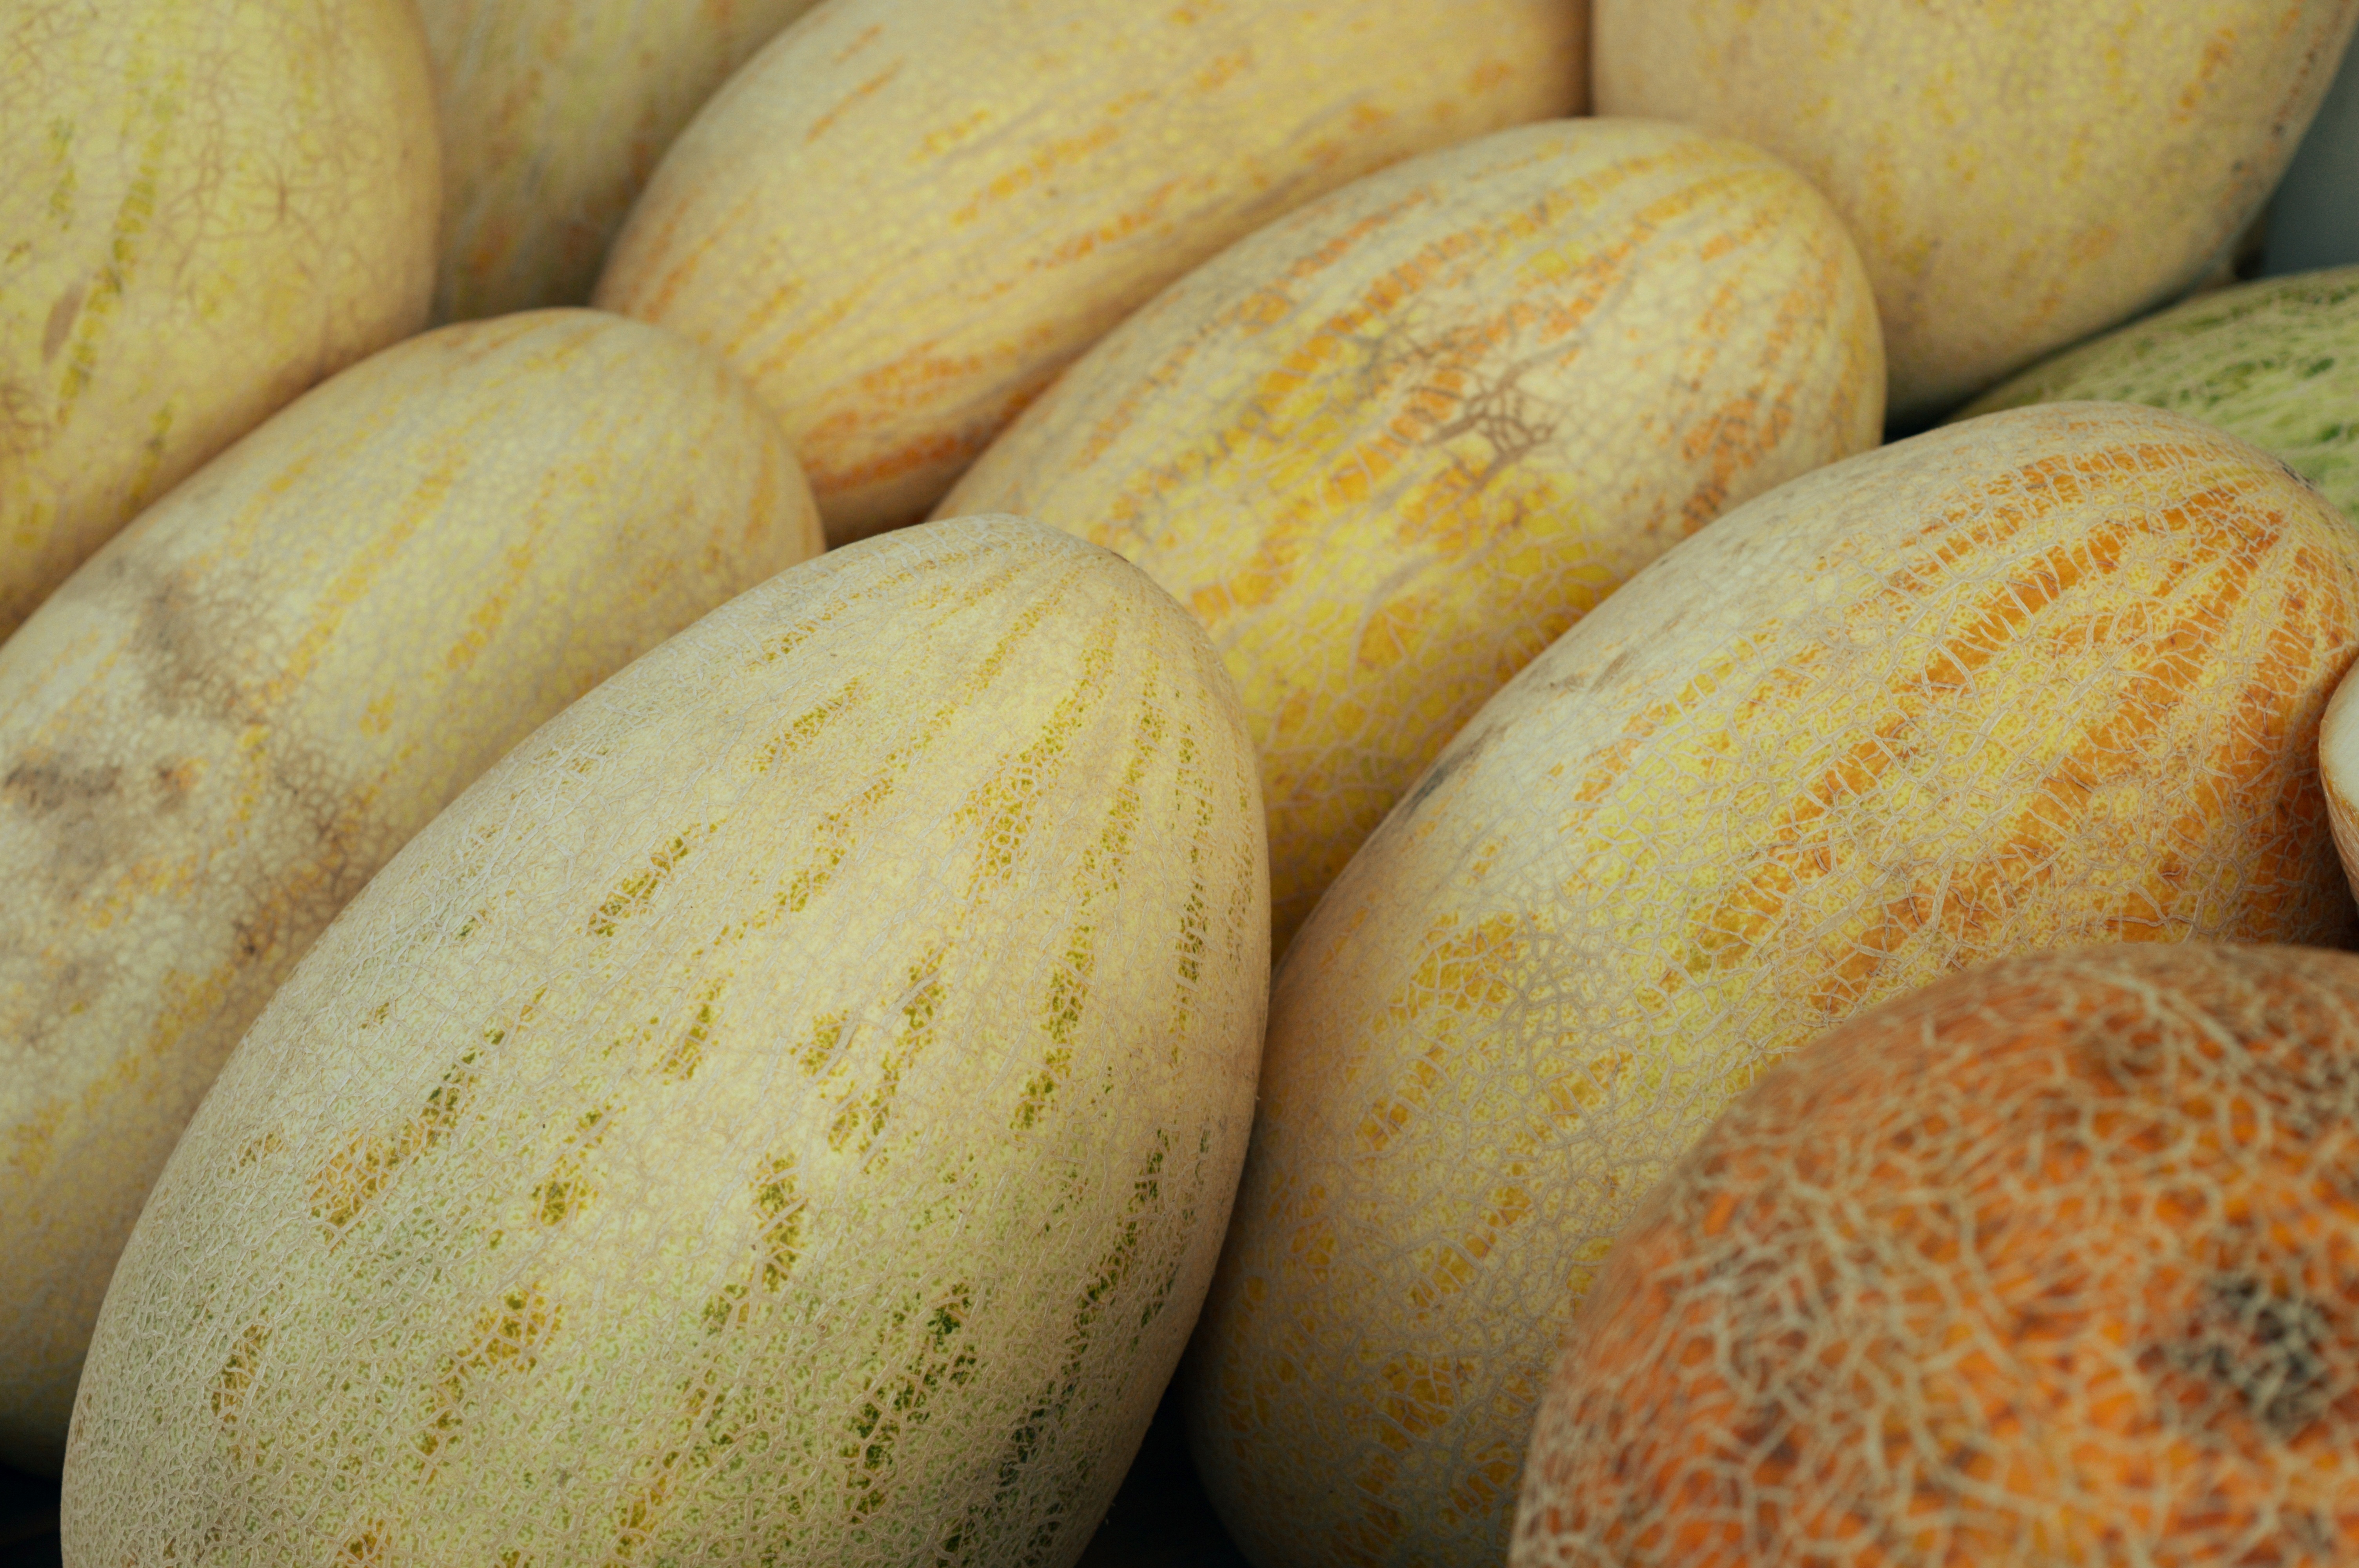
plant, fruit, berry, sweet, summer, ripe, food, harvest, produce, market, dessert, bright, vegetarian, calabaza, large, cantaloupe, melon, honeydew, flowering plant, muskmelon, winter squash, land plant, cucumber gourd and melon family